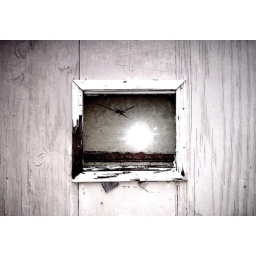
A garage door I came across walking around my neighborhood.